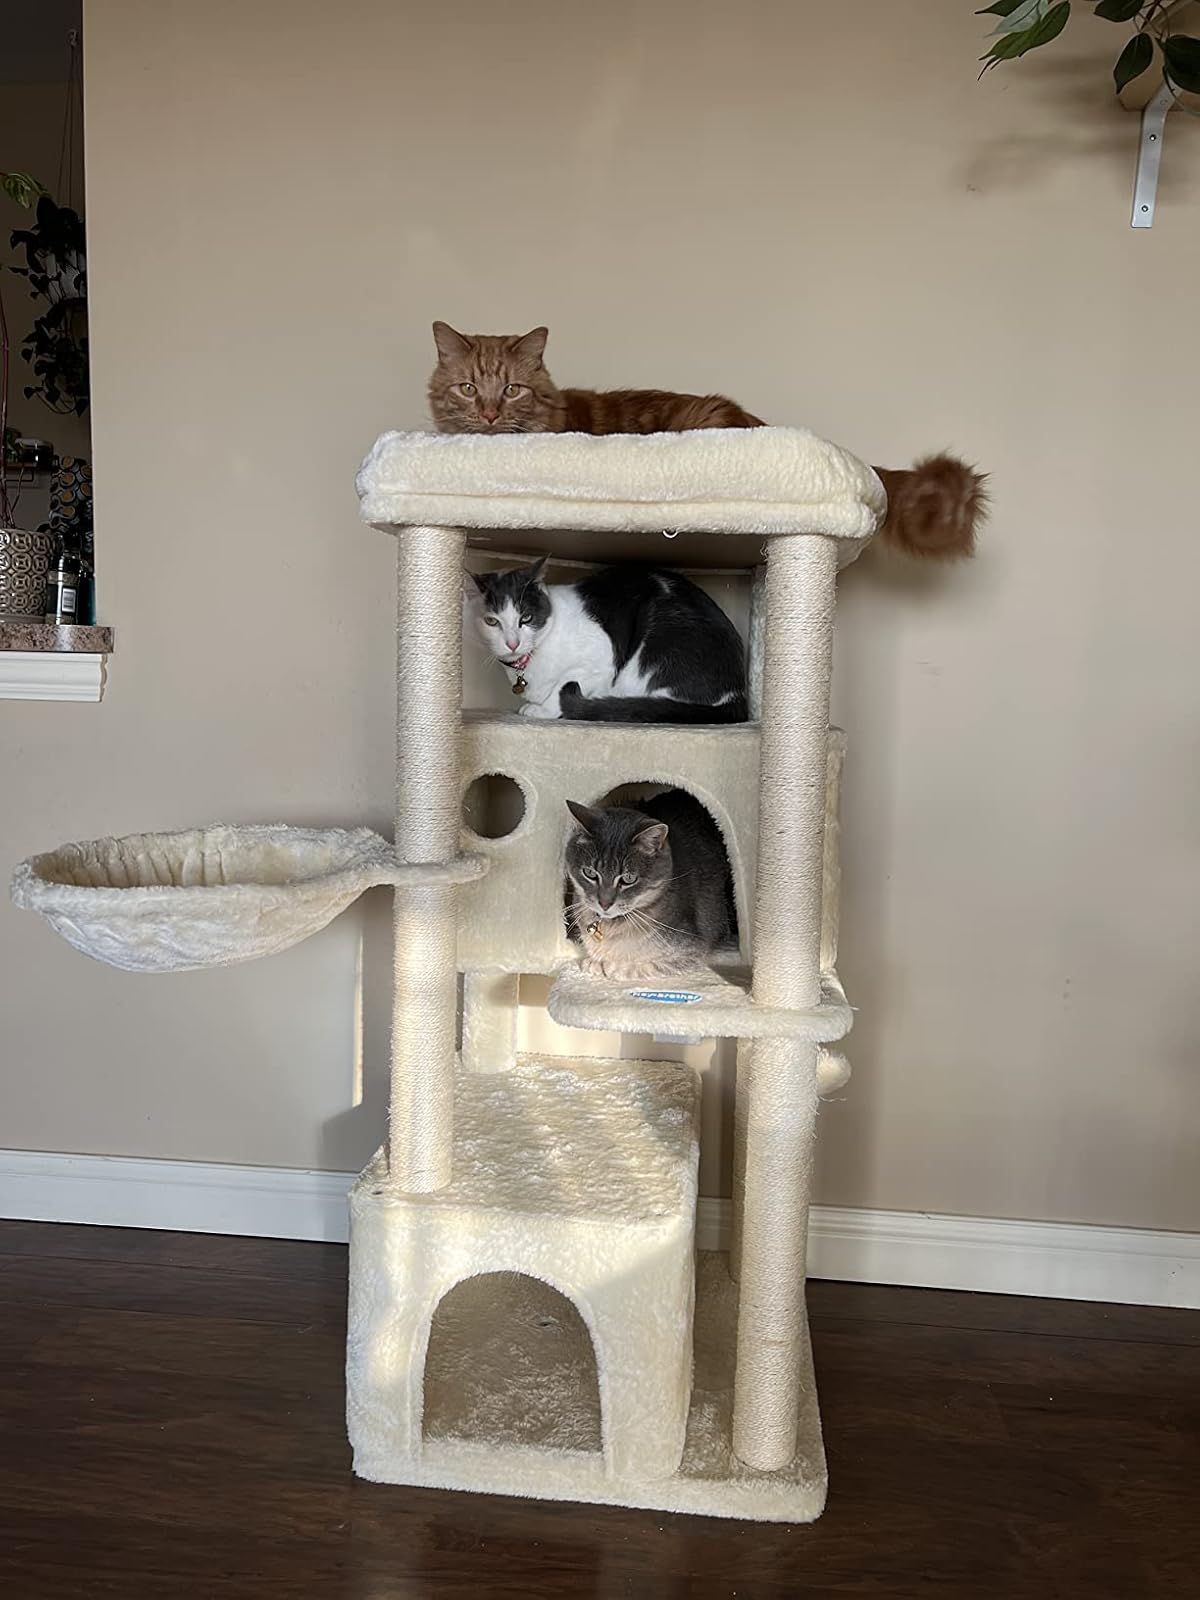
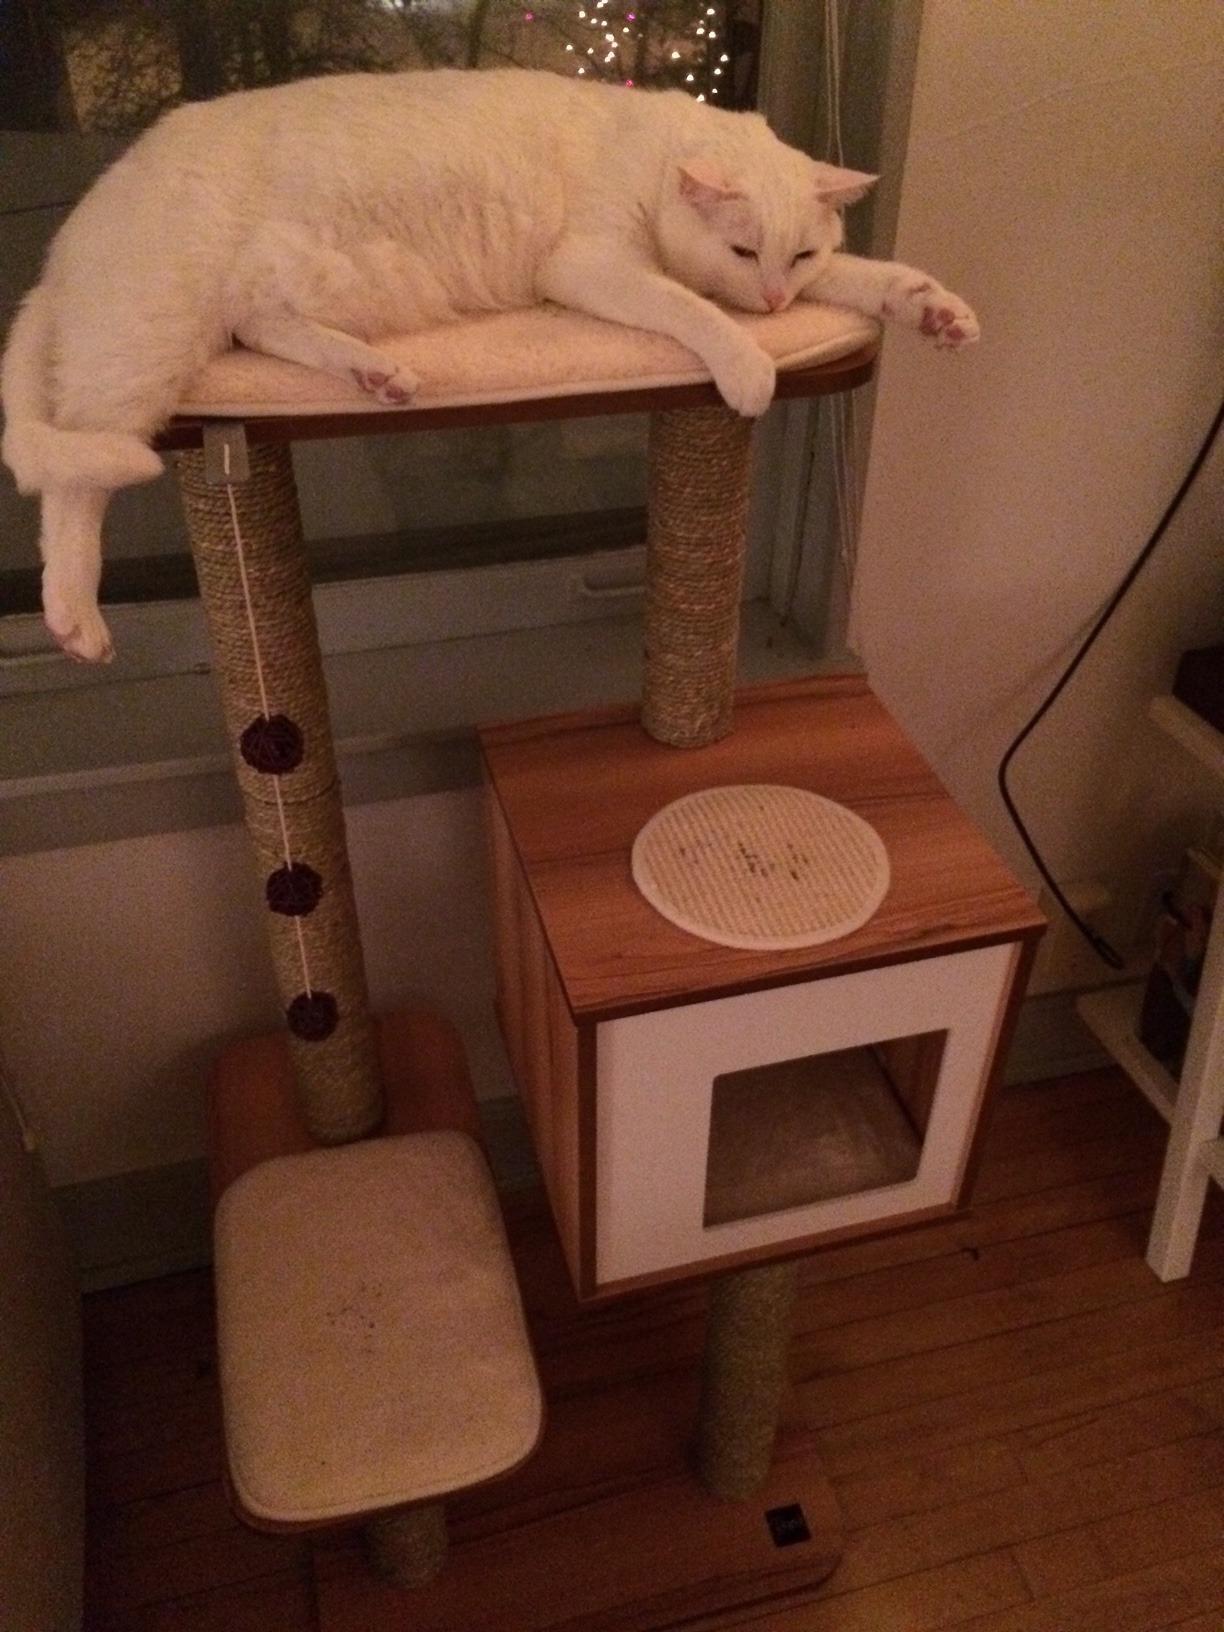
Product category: items_cat tree
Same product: no